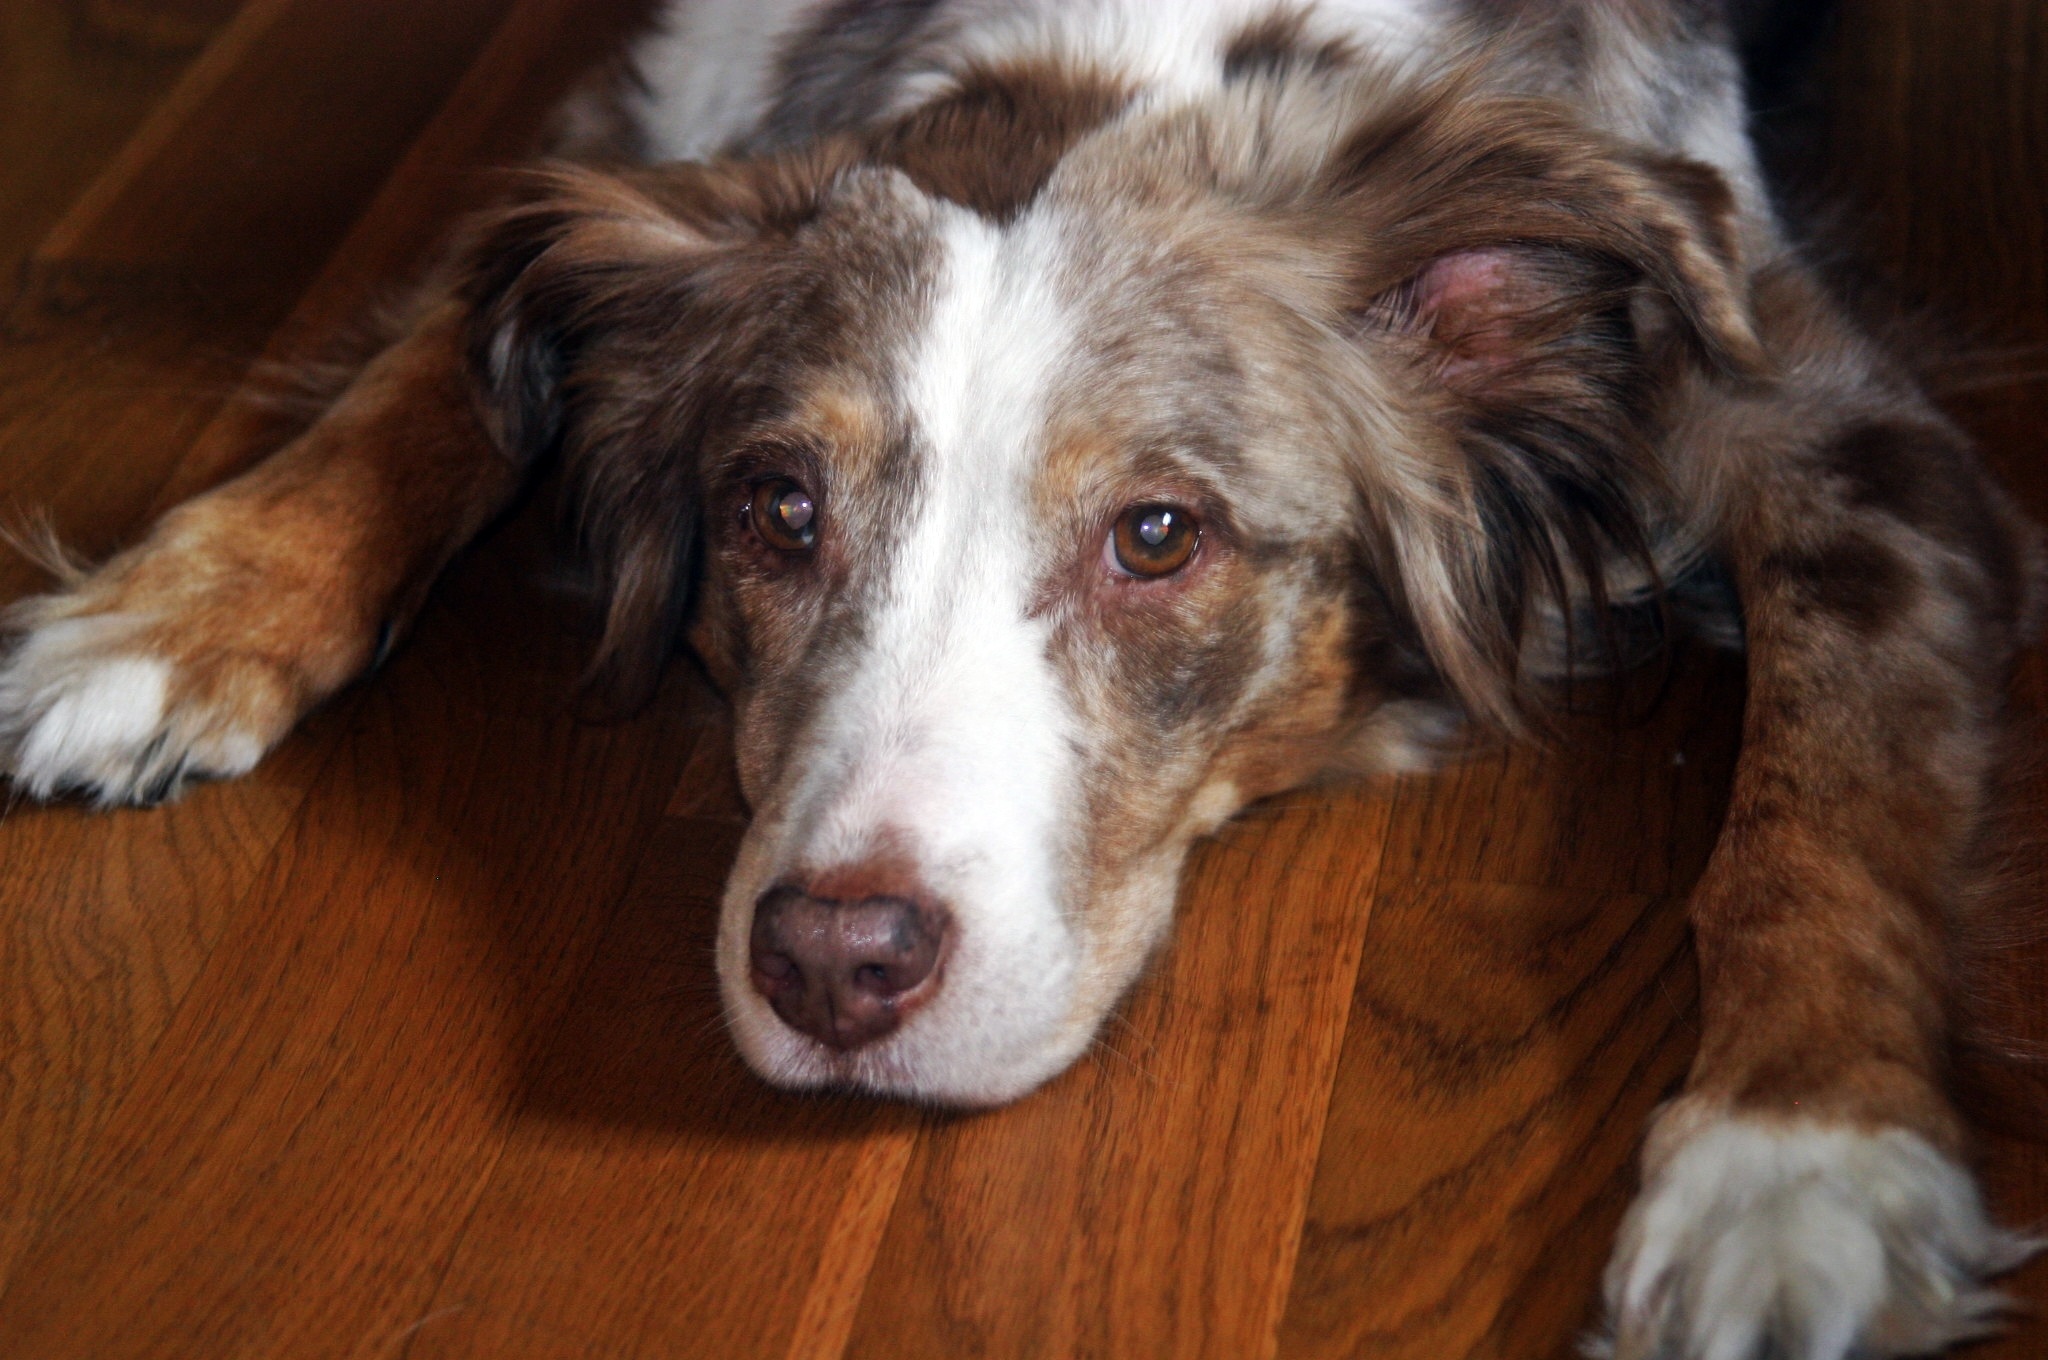
dog, pet, mammal, border collie, eyes, vertebrate, down, dog breed, australian shepherd, setter, street dog, dog like mammal, miniature australian shepherd, kooikerhondje, red merle